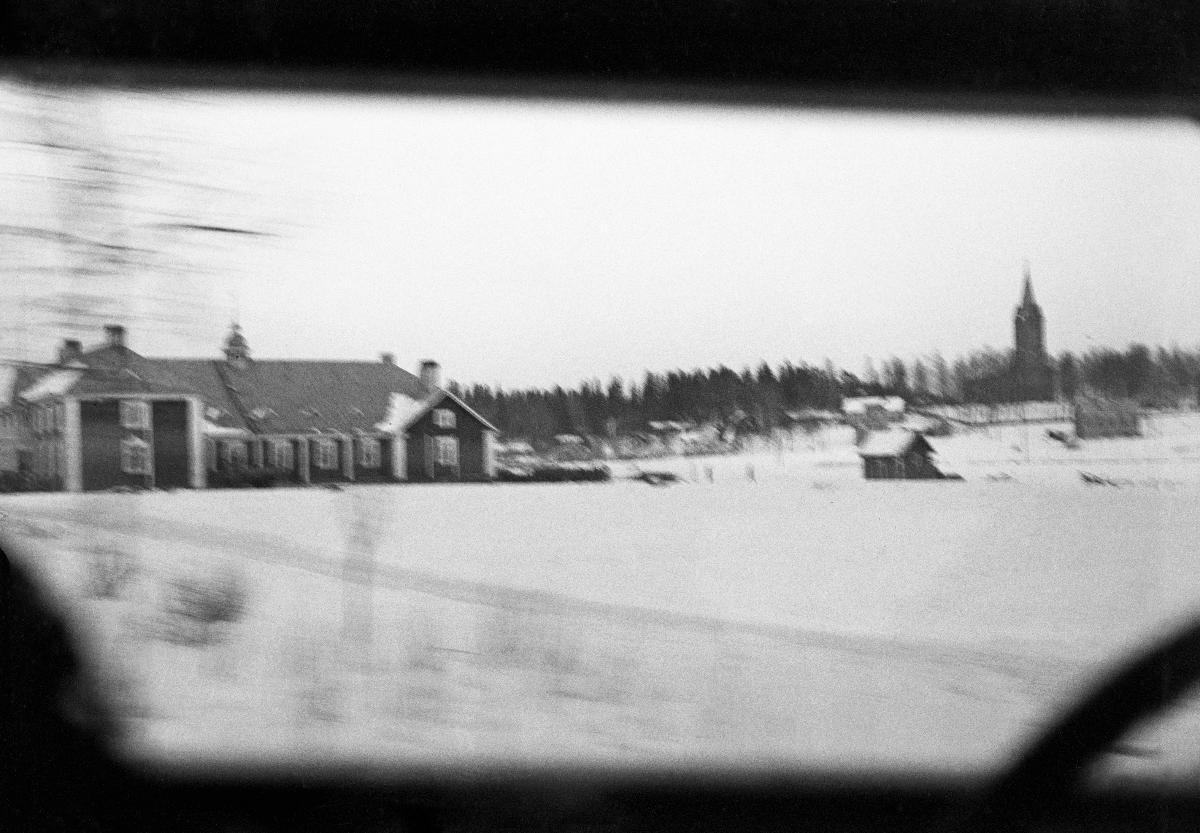
Mäntsälän kapina
Mäntsäläupproret; Mäntsälä rebellion
sisällön kuvaus: Mäntsälän kapina 27.2.-6.3.1932. Mäntsälän suojeluskuntatalo nähtynä auton ikkunasta 5.3.1932. content description: Mäntsälän rebellion 27.2.-6.3.1932. Mäntsälä Civil Guard House seen through car window 5.3.1932. innehållsbeskrivning: Mäntsäläupproret 27.2.-6.3.1932. Mäntsälä skyddskårshus sedd från bilfönster 5.3.1932.
Kuvaaja: Sundström, Hugo, kuvaaja
Vuosi: 1932
Paikka: Suomi; Suomi, Uusimaa, Mäntsälä
Aiheet: politiikka; äärioikeistolaisuus; lapuanliike; kapinat; suojeluskunnat; HBL; politics; far right; Lapua movement; insurgencies; right-wing extremism; rebellion; civil guard; civil guards; politik; högerextremism; Lapporörelsen; uppror; lapporörelsen; skyddskåren; kravaller; skyddskårer